Soledar

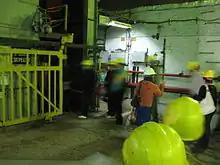
Tourists at the salt mine entrance

Situated in the traditionally industrial Donbas region within eastern Ukraine, Soledar is located from the city of Bakhmut, from Sloviansk, from Donetsk, and from Kyiv.